Dodge Tomahawk

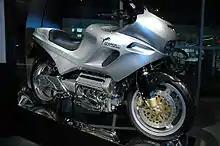
Morbidelli V8 design was criticized by Glynn Kerr, like the Tomahawk's, for ignoring motorcycle-specific design rules.

Kerr blamed this disregard of the rules of motorcycle design for the use of "too much over-simplified bodywork" on the Pininfarina Morbidelli V8, which the Tomahawk at least avoided, while still "missing the point about bikes." The indecision between making a sport bike or cruiser led to the uncomfortable ergonomics of a dragster motorcycle, but it did not matter because the Tomahawk was "not intended to be taken seriously", notwithstanding the intention to produce a limited production run. While he found the basic shape "not unpleasant", the unseriousness led to an unfinished result, pointing out the lack of harmonization in the twin ram-air intakes, and the "incongruous" use of a retro single vertical stalk planted in the fuel tank in an otherwise futuristic design. Kerr acknowledges that DaimlerChrysler does not "give a damn" about the motorcycle industry point of view, because the Tomahawk was successful in its real purpose, "creating an almighty furor within the automotive world."